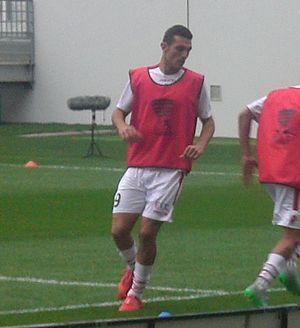
Nicolas Fauvergne avant le match Lens / AC Ajaccio, le 11 août 2015, au Stade Bollaert-Delelis, comptant pour le premier tour de la Coupe de la Ligue française de football.
Nicolas Fauvergue, né le 13 octobre 1984, est un footballeur français qui évolue au poste d'attaquant.